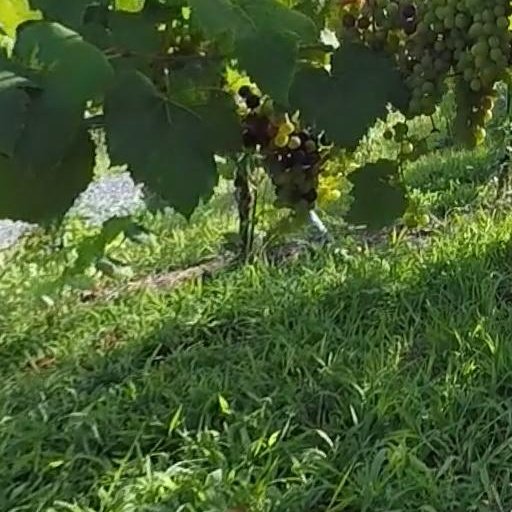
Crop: grape